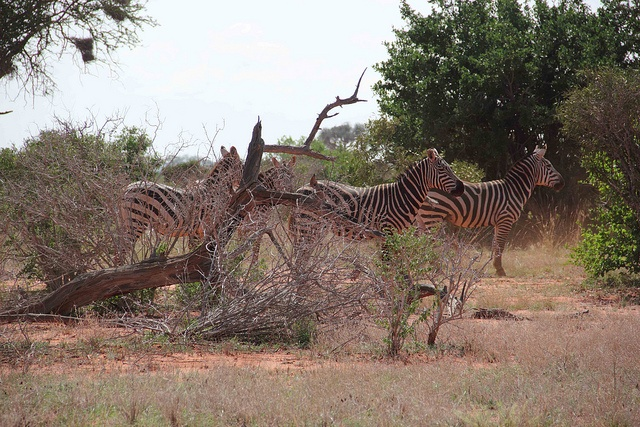
A group of zebra standing on top of a dirt field.
four zebras blending into bushes and trees.
Several zebras standing in the woods next to some trees.
Four zebras in the plains next to some trees
Three zebras are standing in the middle of the plain.